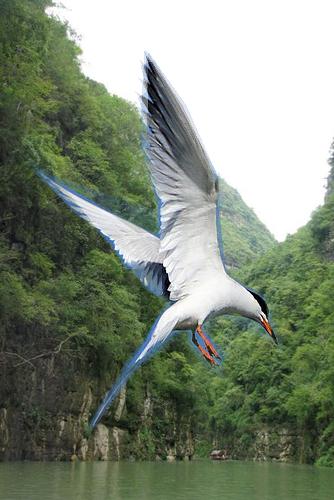
Bird species: Elegant_Tern
Bird type: waterbird
Background: water